Chinese art

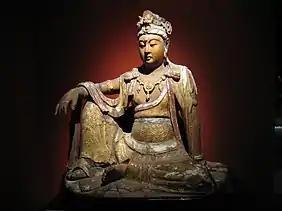
A wooden Bodhisattva from the Song dynasty (960–1279 AD)

Beginning in the Tang dynasty (618–907), the primary subject matter of painting was the landscape, known as shanshui (mountain water) painting. In these landscapes, usually monochromatic and sparse, the purpose was not to reproduce exactly the appearance of nature but rather to grasp an emotion or atmosphere so as to catch the "rhythm" of nature.